2014 Panama–Venezuela diplomatic crisis

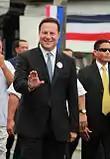
Juan Carlos Varela, president of Panama after July 2014. Varela's election as president marked a turning point and normalization in relations with Venezuela.

The Permanent Council of the Organization of American States (OAS) met in a closed-door session for two days on March 6 and 7 on the situation in Venezuela at the request of Panama, resulting in a large majority in continuing the process of national dialogue proposed by the Venezuelan government and ruling out a meeting between foreign ministers (proposed by Panama) and making periodic reports to the Permanent Council on the situation in Venezuela (proposed by Peru). In the final declaration, approved by 29 countries and rejected by Canada, the United States and Panama, it expresses condolences for the victims of the protests, calls for progress in investigations, calls for the rejection of violence and for respect for human rights; and also calls for "respect for the principle of non-intervention in the internal affairs of States."